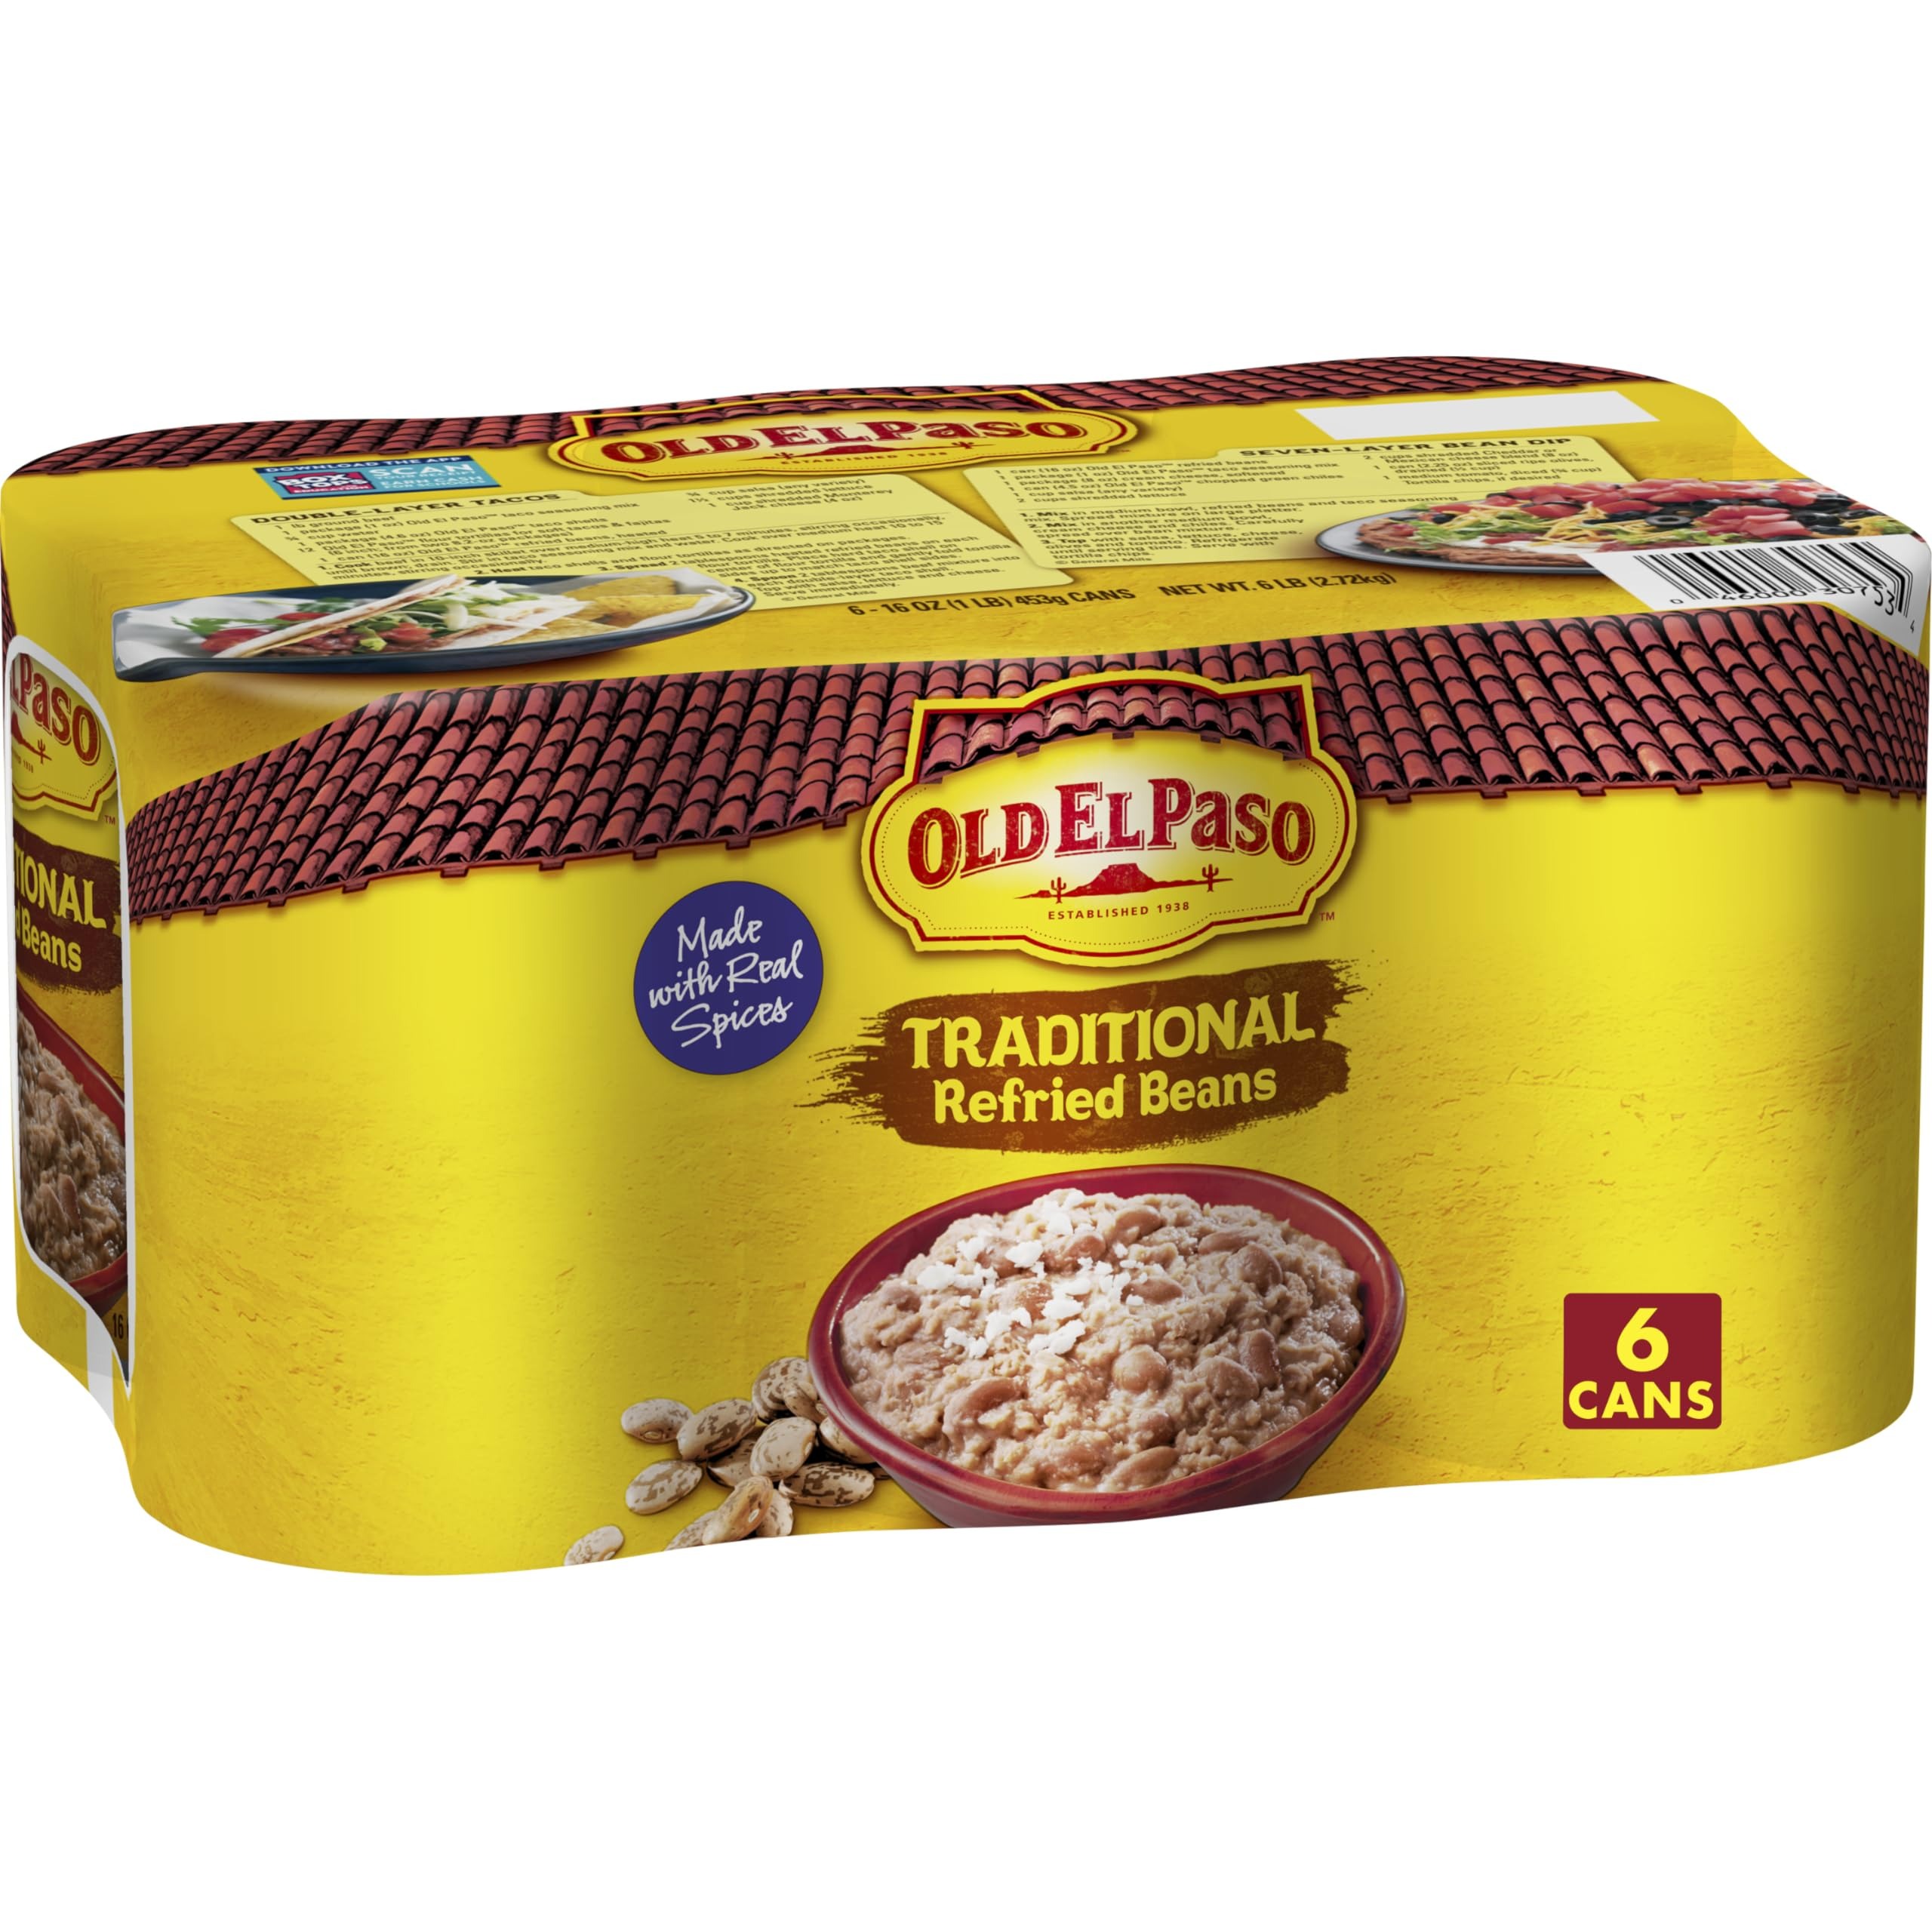
Item Name: Old El Paso Traditional Refried Beans, 6 cans, 96 oz.
Bullet Point 1: REFRIED BEANS: Great as an ingredient in your favorite dishes or as a side to complete your meal
Bullet Point 2: QUICK & EASY MEAL PREP: Old El Paso refried beans are ready in minutes in the microwave or on the stovetop
Bullet Point 3: FIESTA FLAVOR: Perfectly seasoned to add flavor to your Mexican-inspired dishes
Bullet Point 4: FULL OF FIBER: Refried beans with six grams of fiber per serving; Grab a case of six canned beans to stock up or for large gatherings
Bullet Point 5: CONTAINS: 96 oz (6 cans)
Value: 16.0
Unit: Ounce

Price: 13.135